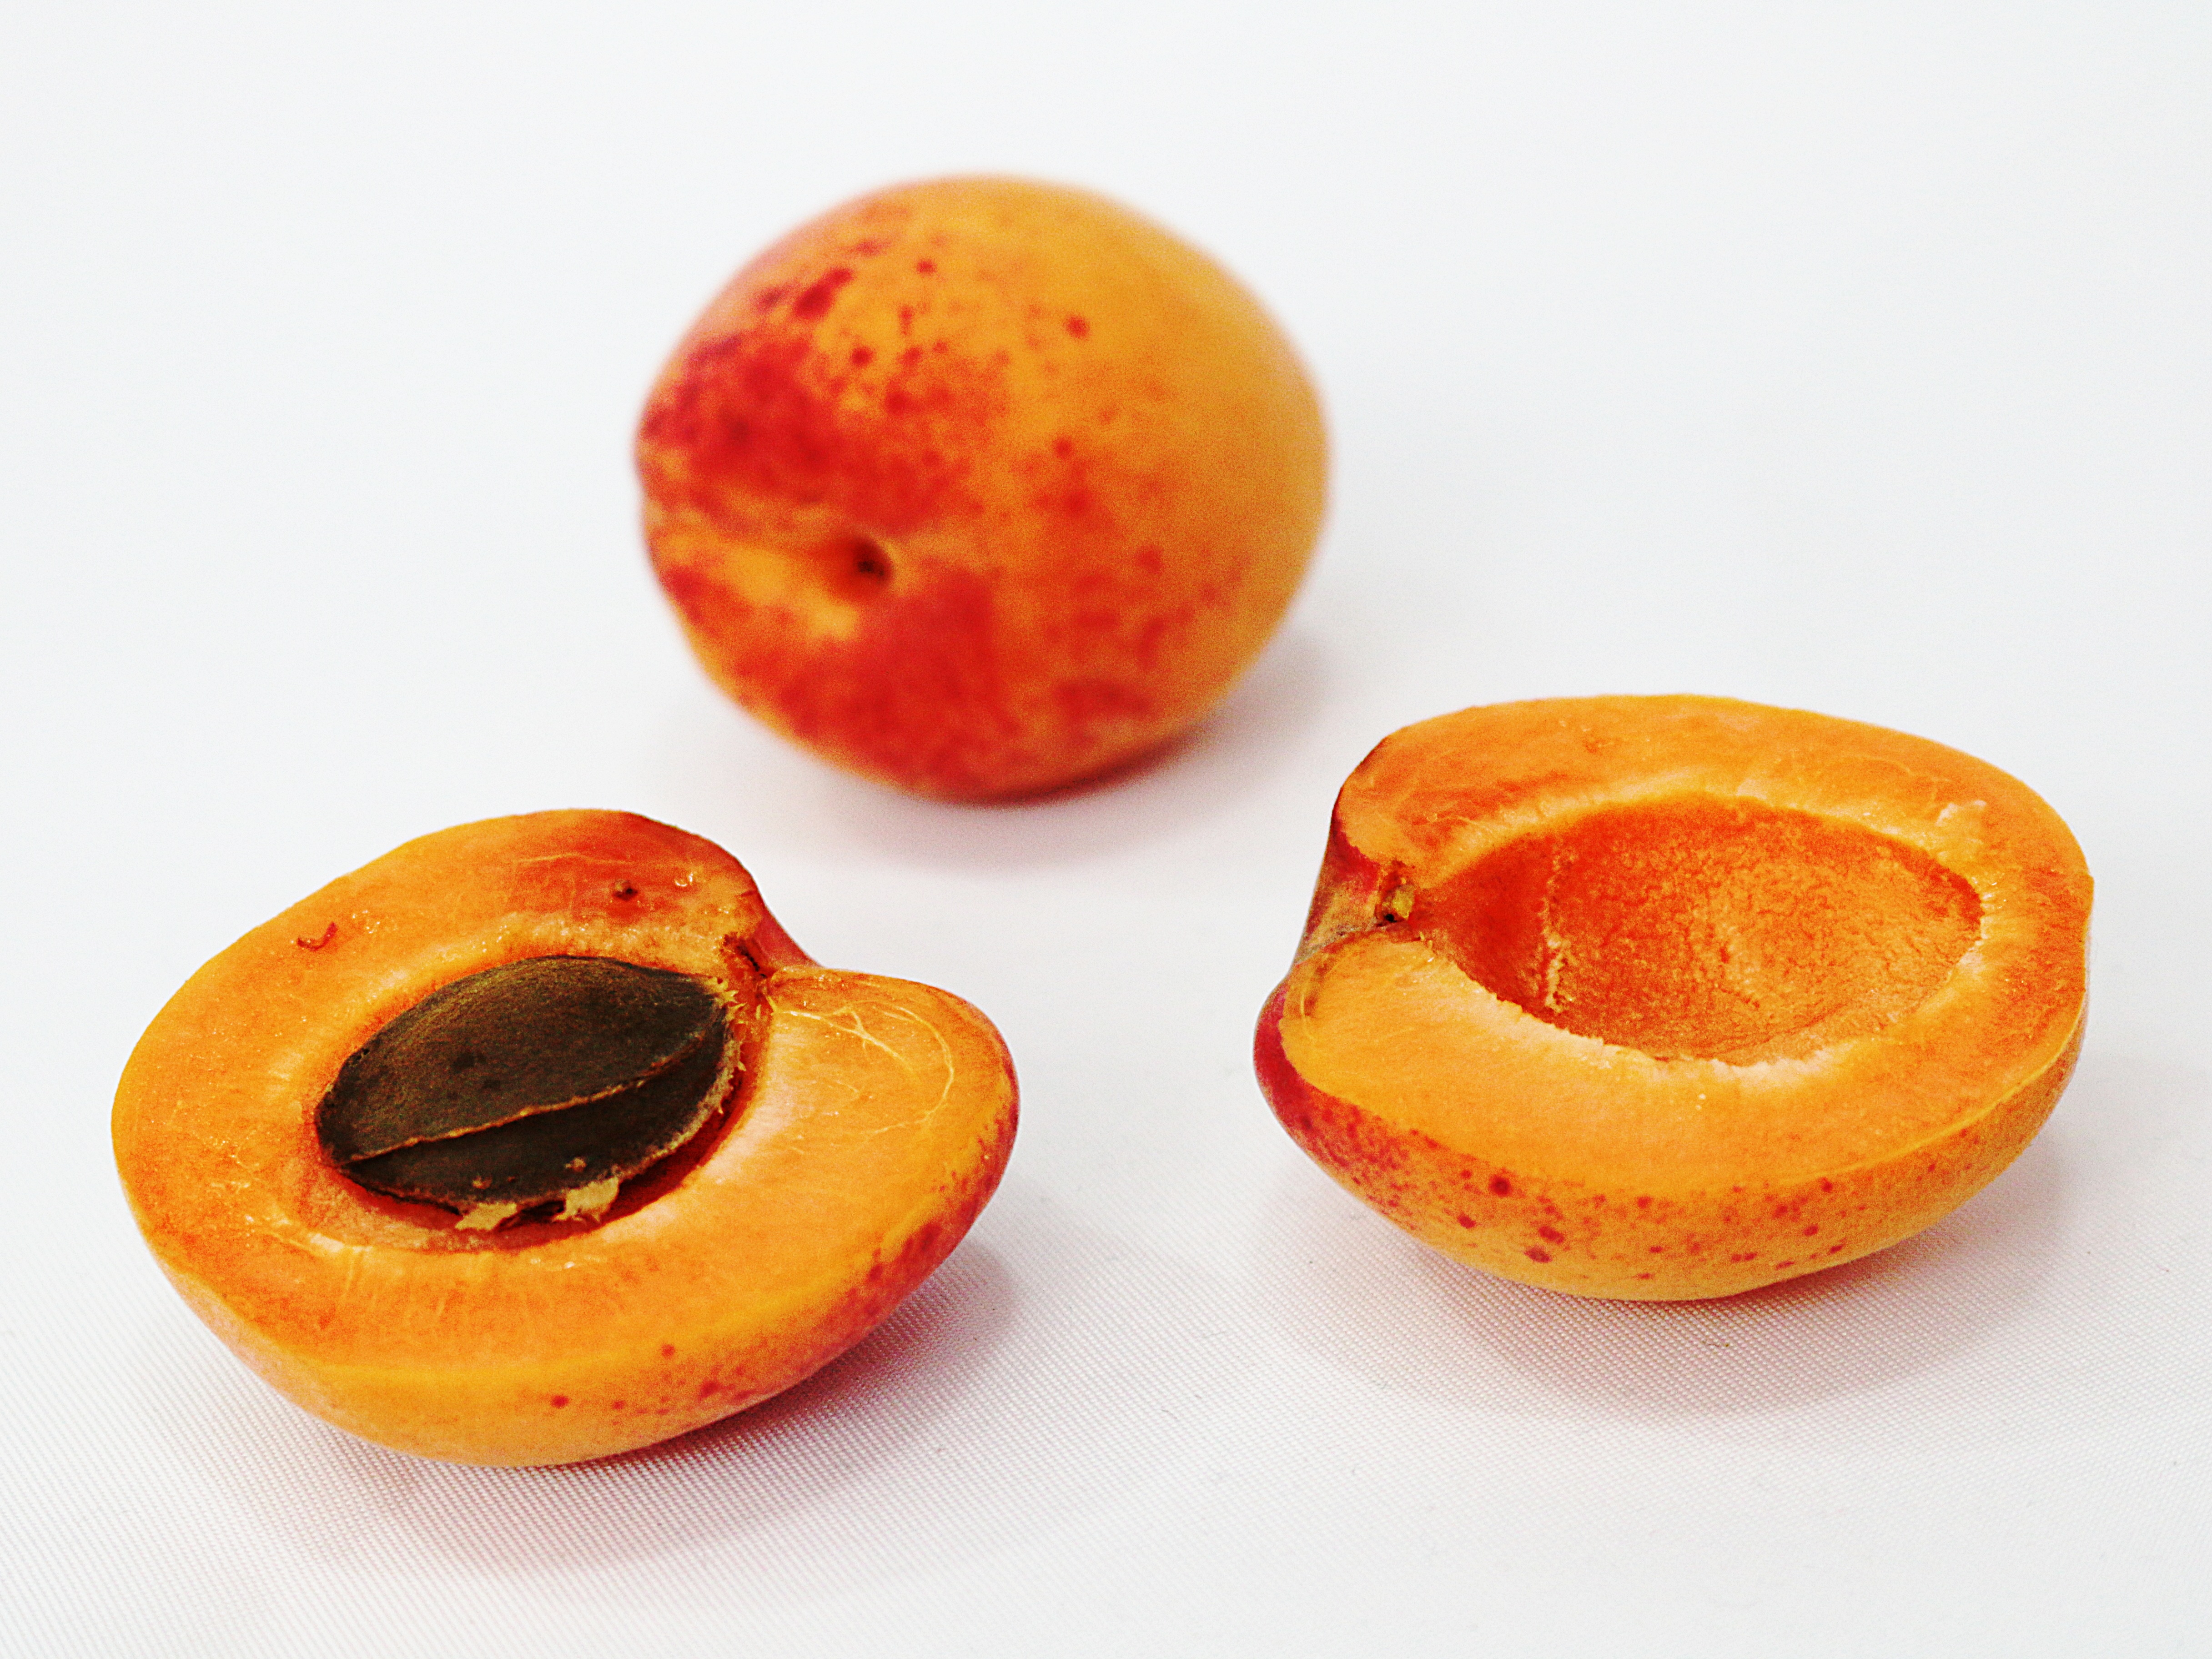
plant, fruit, cup, food, produce, kernel, apricot, peach, apricots, flowering plant, rose family, land plant, integers